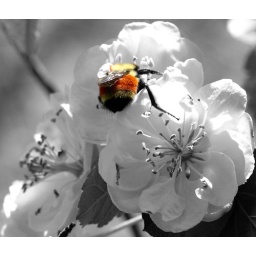
This lovely creature was flying around my tree...and I just love the orange.